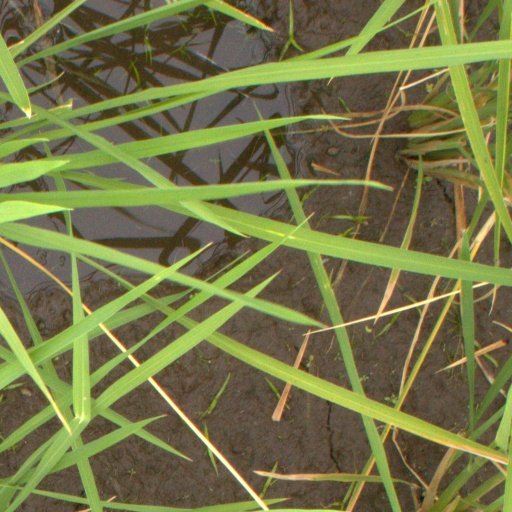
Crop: rice